Østensjø Line

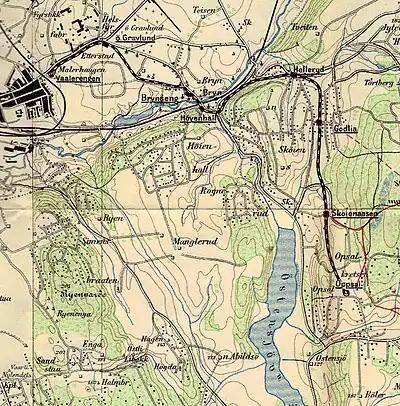
Map of the Østensjø Line from 1928

The area around Etterstad was originally connected to the city centre via the Vålerenga Line and then the Gamlebyen Line of the tramway. The Vålerenga Line was built and operated by Kristiania Sporveisselskab (KSS), which had opened the line on 3 May 1900. Proposals for a link from Etterstad towards the Østensjø area were first articulated in 1917. That year Aker Municipality established the municipal tramway company Akersbanerne to build light rails to the Aker suburbs of Oslo. Meanwhile, Aker and Oslo had issued a contest for a network of tramways throughout the urban area. The winning design, made by Jørgen Barth, included a series of suburban lines, including one to Østensjø. This resulted in a municipal urban rail plan that was passed in 1919.